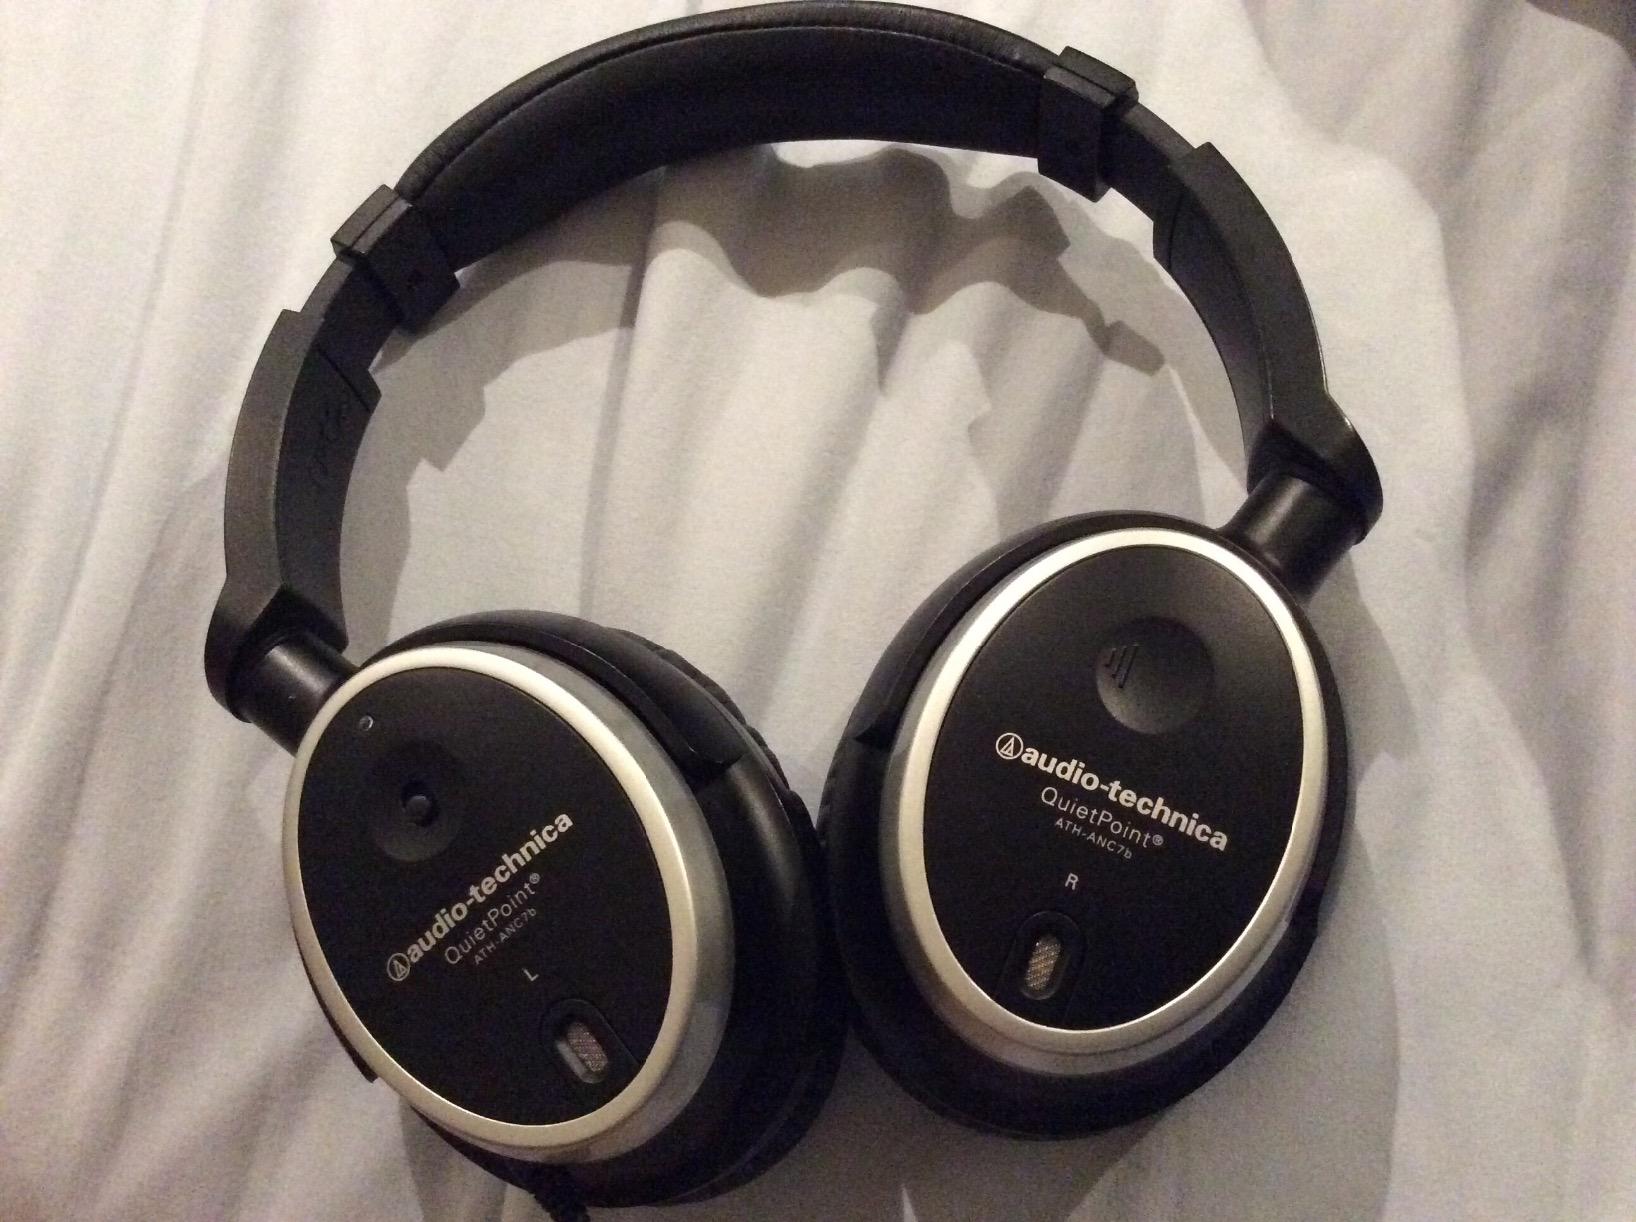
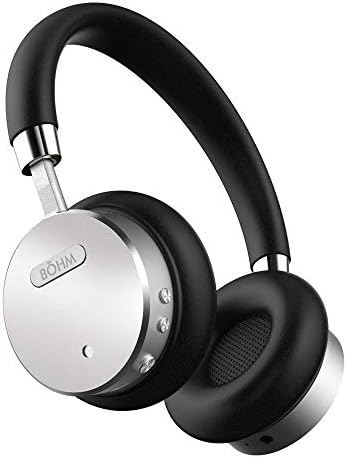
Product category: headphones
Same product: no